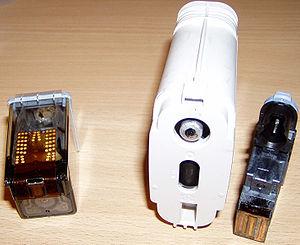
L'imprimante à jet d'encre utilise l'encre liquide et autorise des rendus couleurs de qualité quasi photographique. L'impression se fait selon deux techniques :